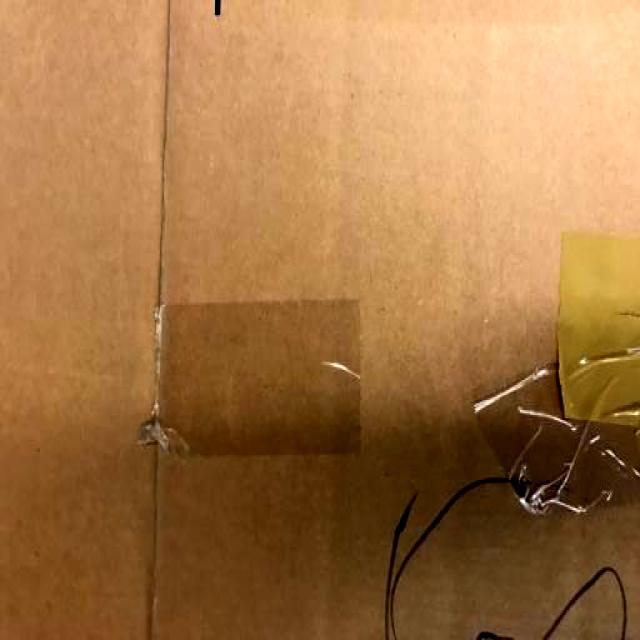
Label: Cardboard